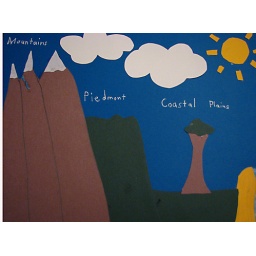
blue - sky in A's school project